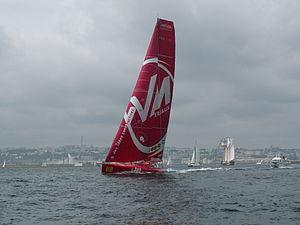
VM Matériaux de Jean Le Cam
Bonduelle 2 est un voilier monocoque de course au large appartenant à la classe des 60 pieds IMOCA. Mis à l'eau le 9 mars 2004, il est le sister-ship de Sill.
Jean Le Cam, né à Quimper le 27 avril 1959, est un navigateur et skipper professionnel français. Il est surnommé le "Roi Jean" du fait de son impressionnant palmarès.